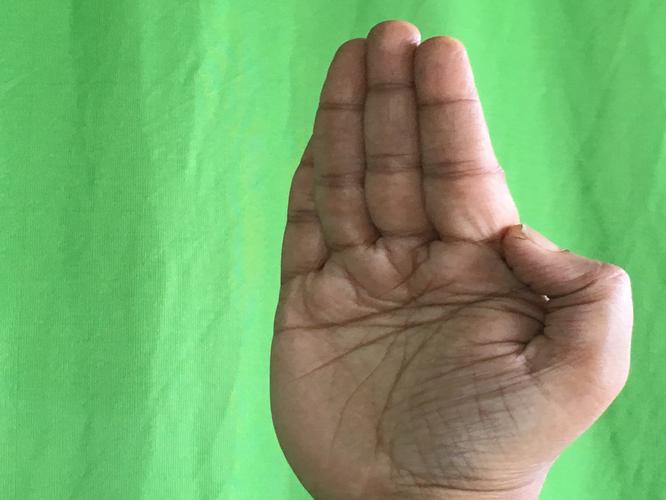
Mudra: Pathaka
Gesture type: single_hand